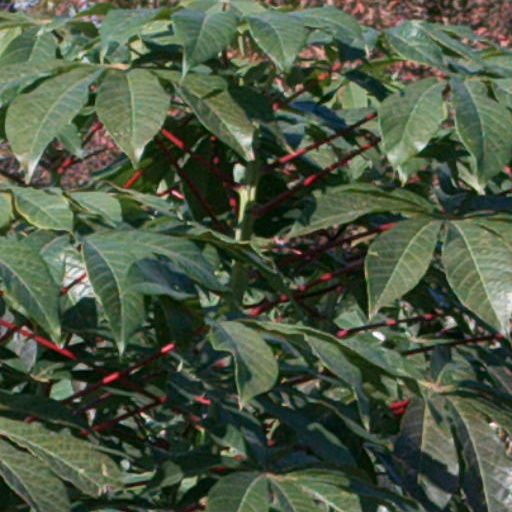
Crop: cassava